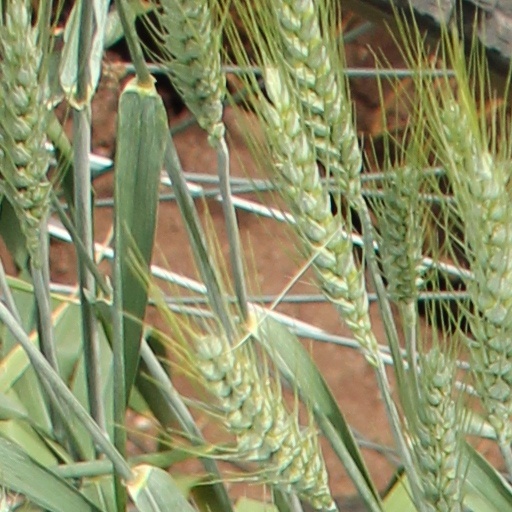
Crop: wheat